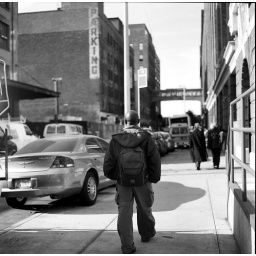
man walking near chelsea market